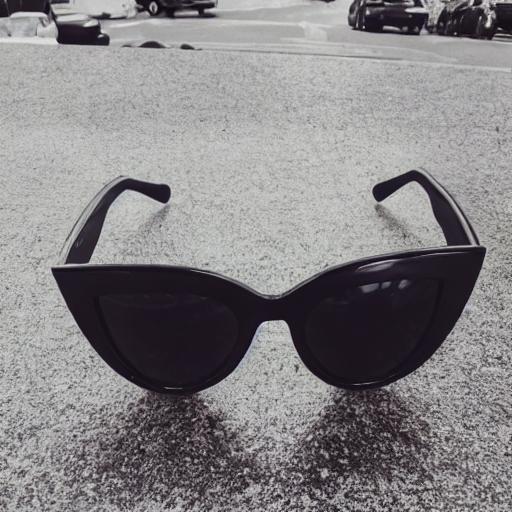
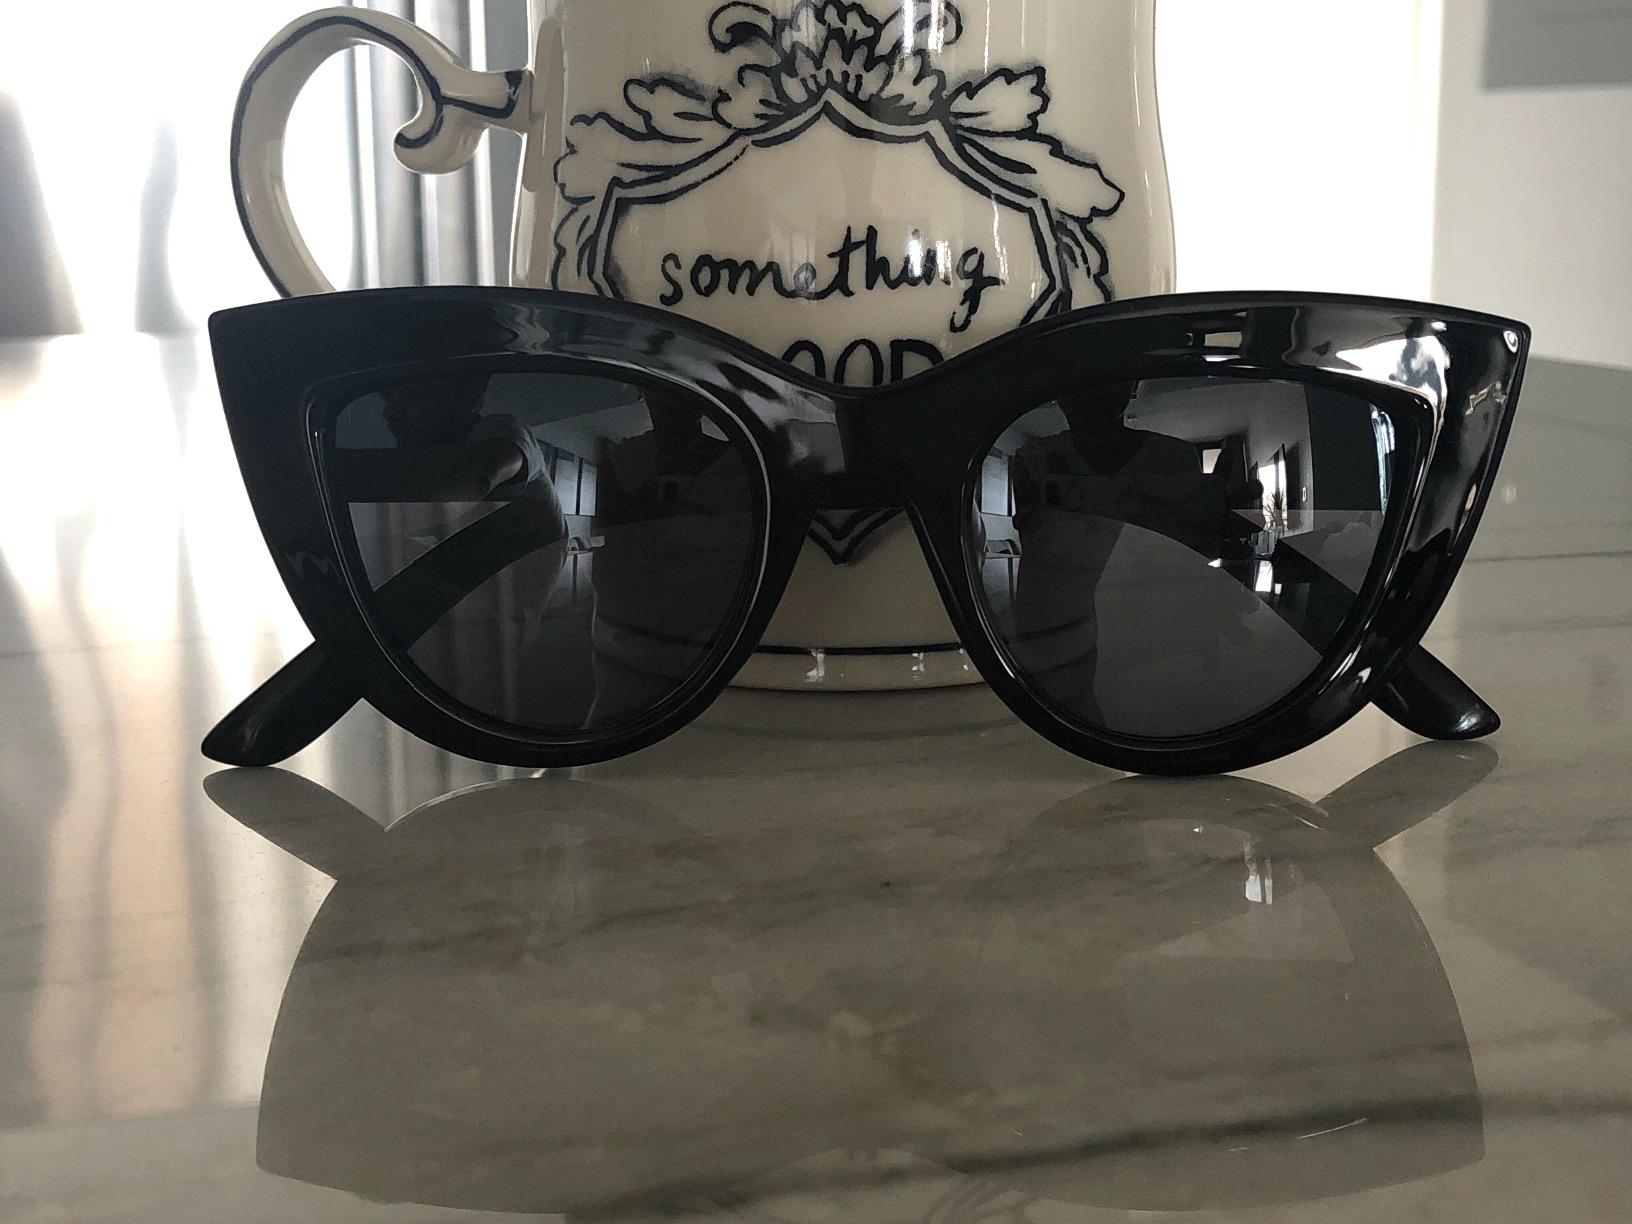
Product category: accessories_sunglasses
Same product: no